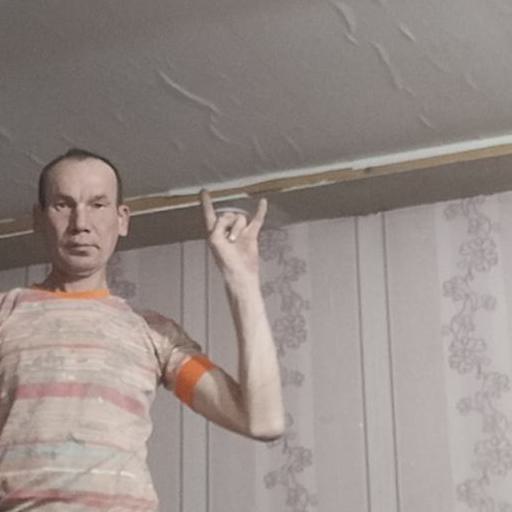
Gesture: rock